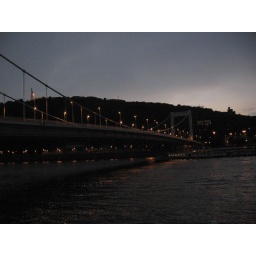
bridge over the danube river